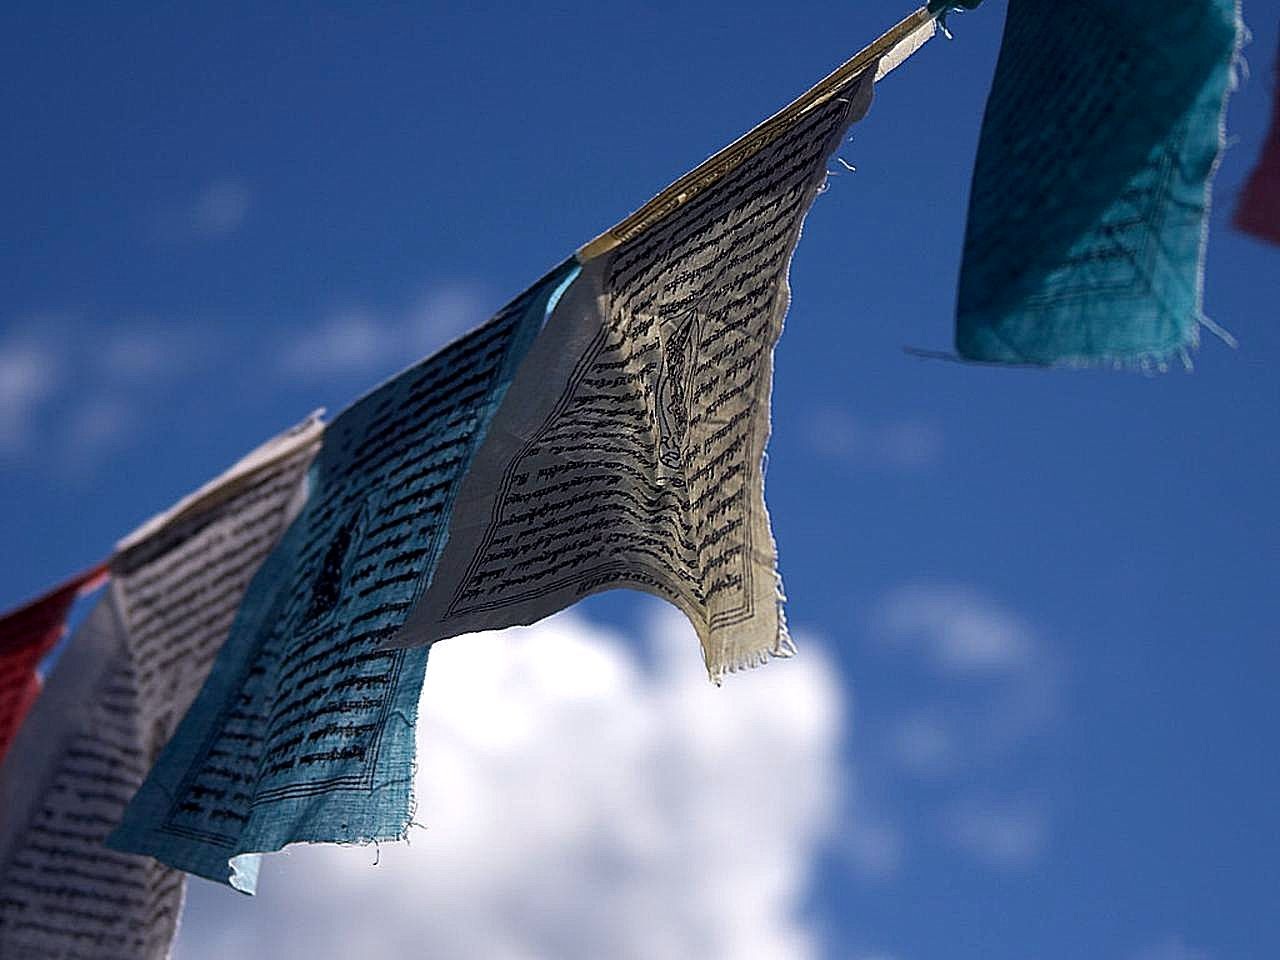
wing, sky, wind, skyscraper, reflection, tower, breeze, buddhist, buddhism, landmark, blue, religious, spire, blowing, flags, prayer, culture, wallpapers, sacred, traditional, tibetan, atmosphere of earth